Sky Sword II

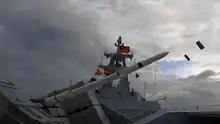
A ship-launched TC-2N emission

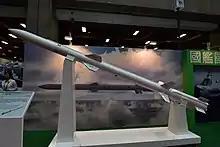
A ship-launched, Surface-to-air TC-2N model

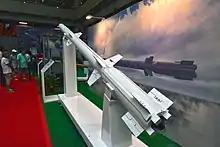
A ship-launched, Surface-to-air TC-2N model

A ship-launched, surface-to-air version was later developed and designated TC-2N. It began development in 1994, and a ground-based test was first carried out against a low-flying drone in 1997. This development was revealed to the public in 2005 and the intention to make it compatible with vertical launch methods was later announced in 2006. The first ship-based launch was held in mid 2014. In the naval role the TC-2N fills an air defense gap between the Phalanx CIWS and SM-2 systems with a range of .